Son Bou

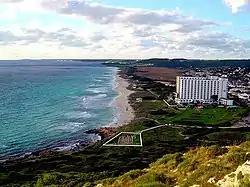
Son Bou

The village is located on the south of the island. It is split into three districts: Son Bou (mostly shops, restaurants and two large hotels), San Jaime (villas and garden apartments) and Torre Soli Nou (private villas and apartment complexes).